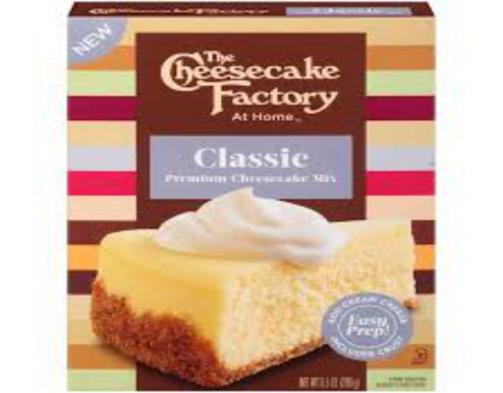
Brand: cheesecake factory
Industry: Food